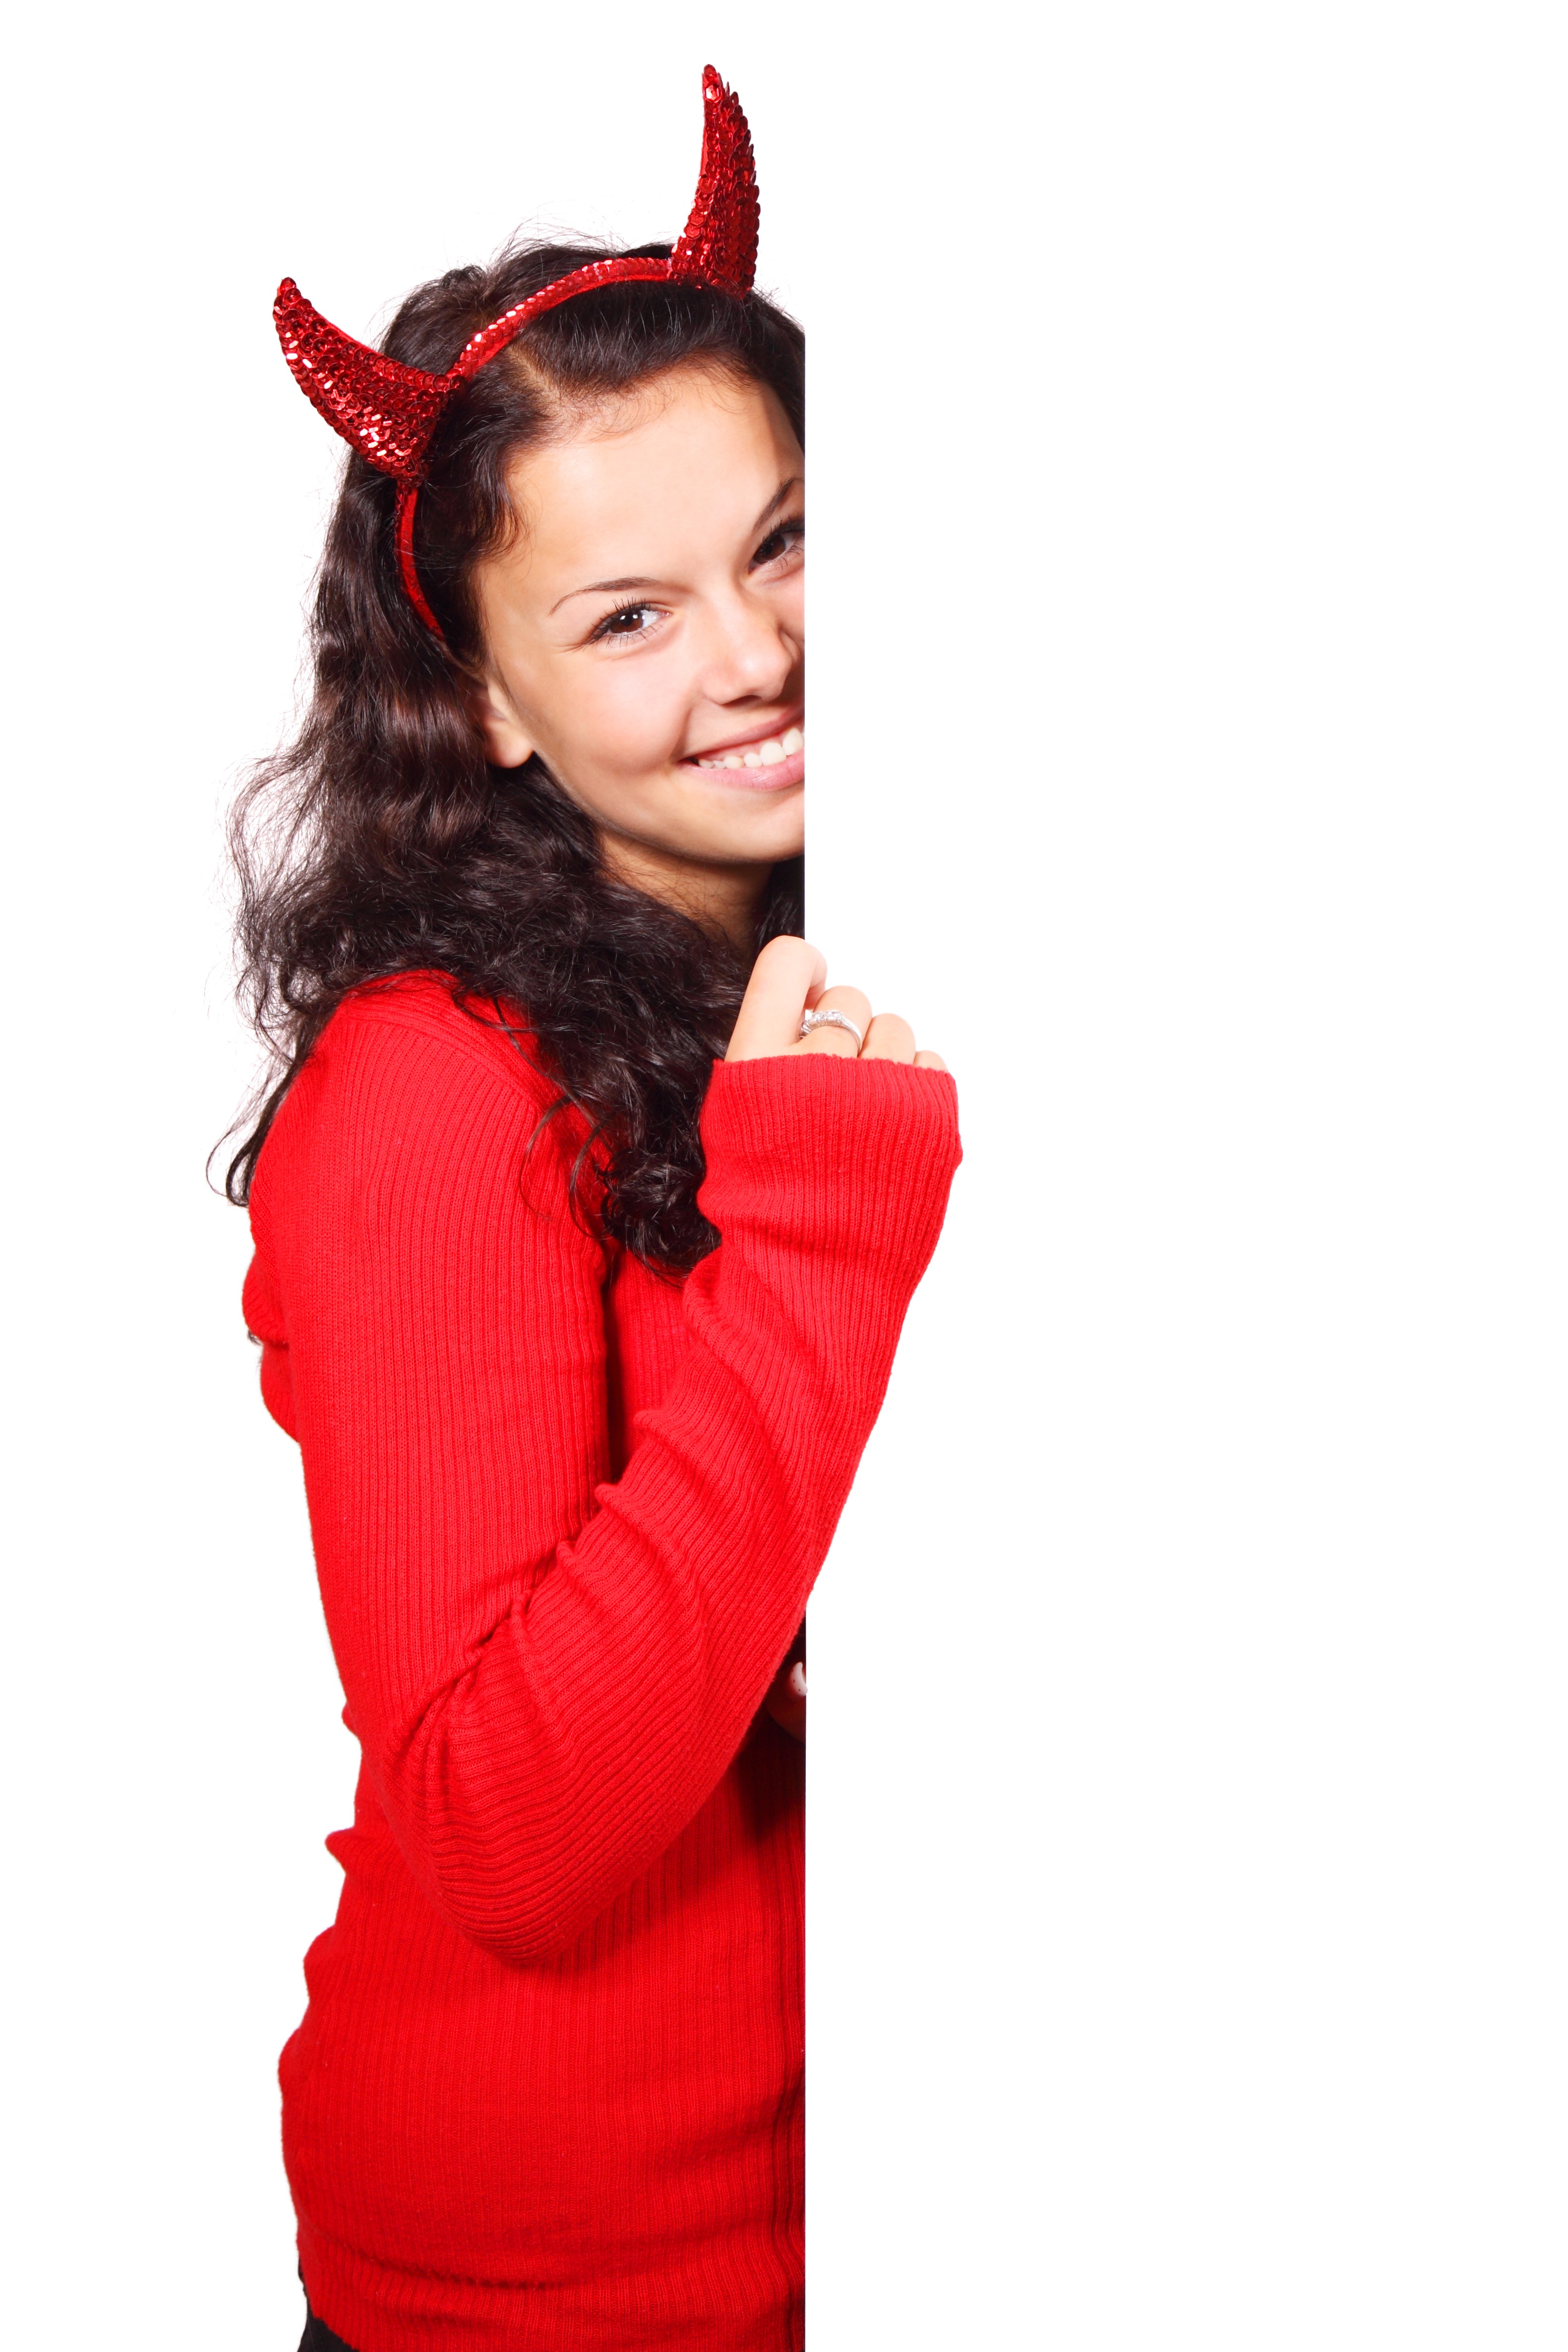
hand, board, girl, woman, white, female, horn, fur, young, red, halloween, clothing, outerwear, smiling, lovely, neck, cap, hell, pretty, demon, devil, costume, sleeve, photo shoot, t shirt